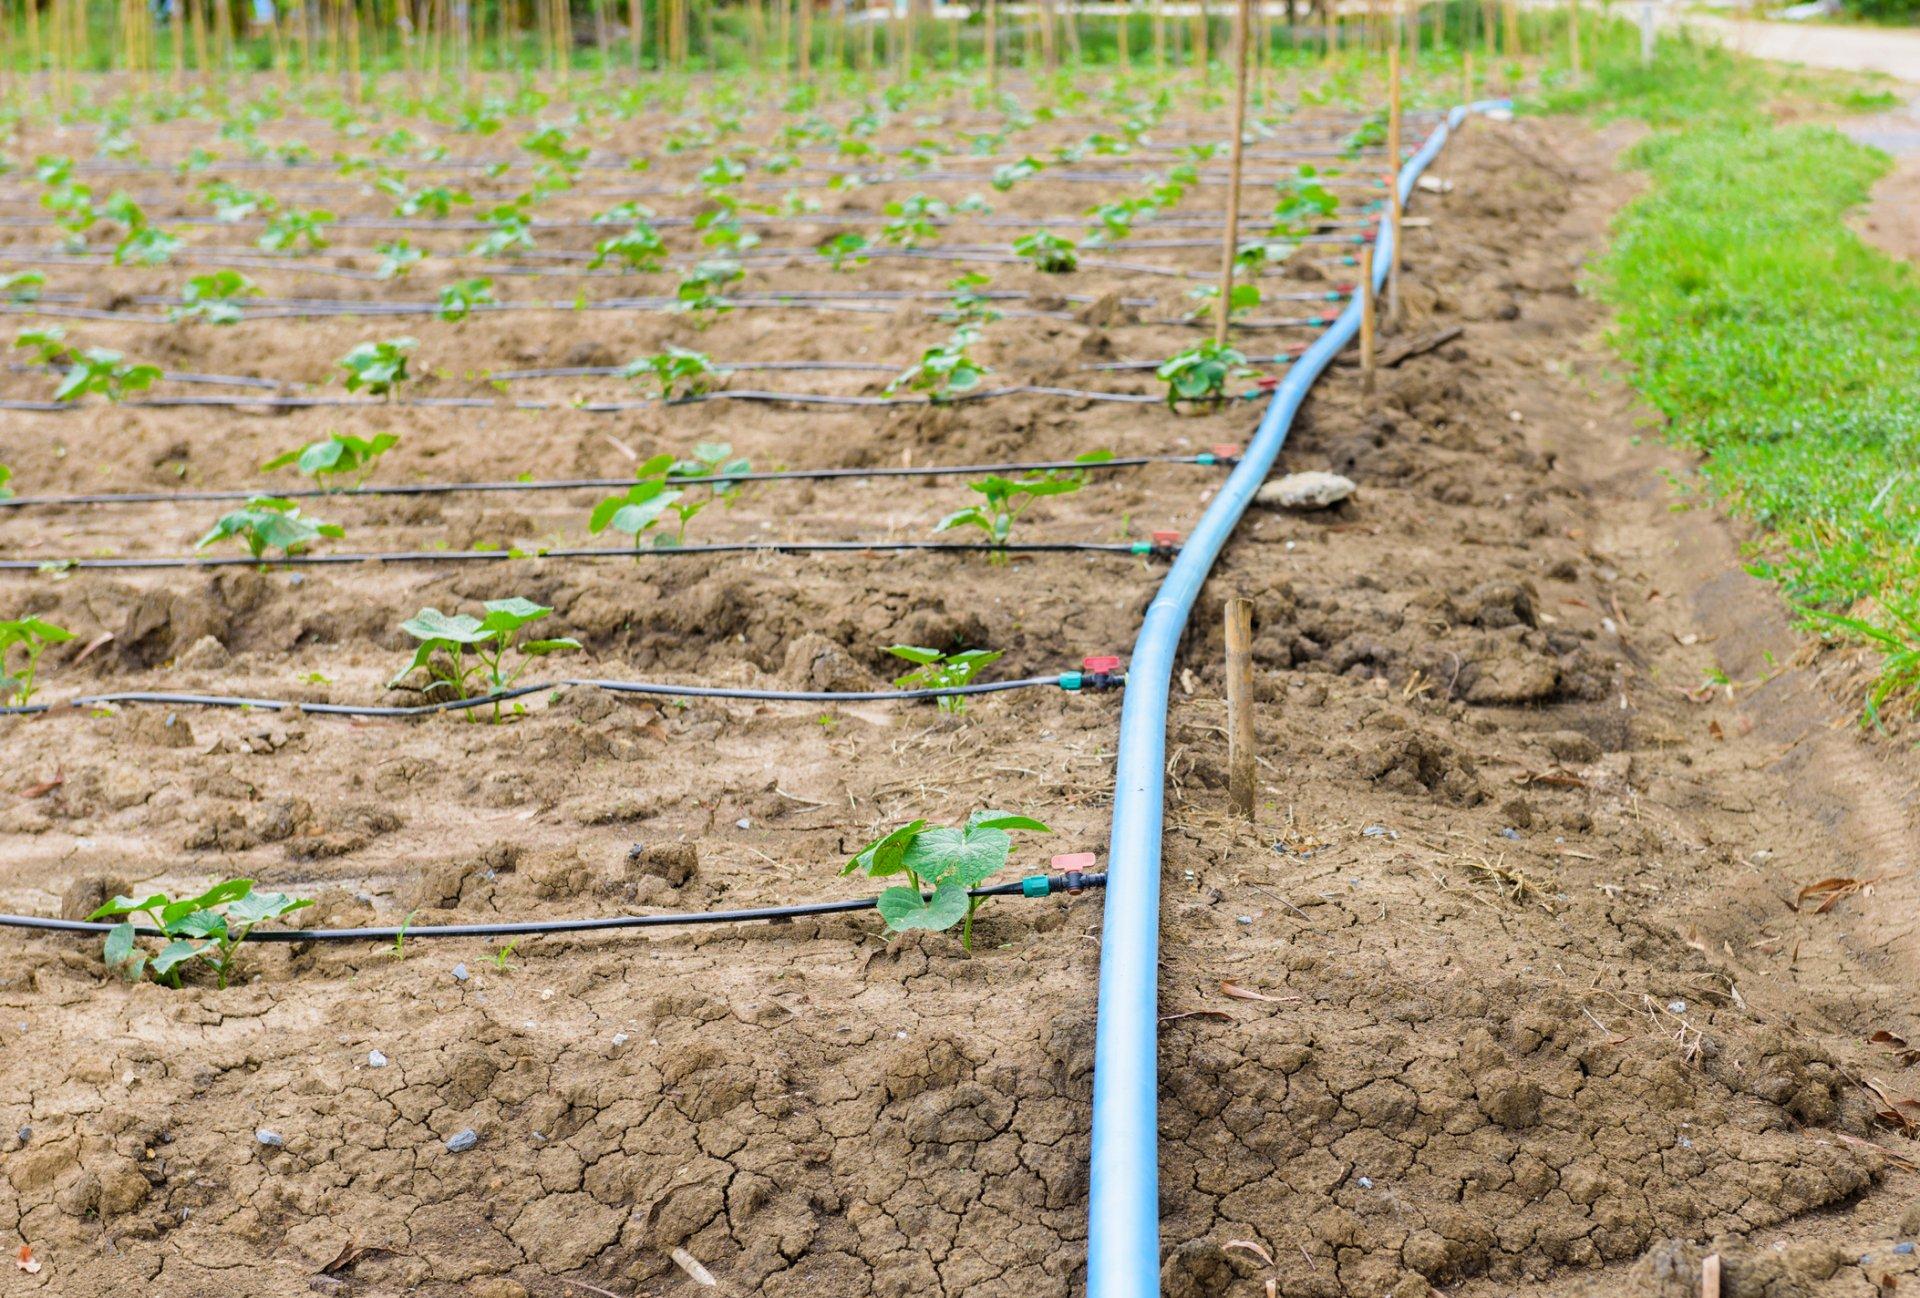
Mfumo wa umwagiliaji unaotumika katika mashamba makubwa, kwa kutumia mabomba marefu ambayo hulazwa katika mimea, na kutobolewa matundu madogo ambayo hudondosha maji kwa njia ya matone.